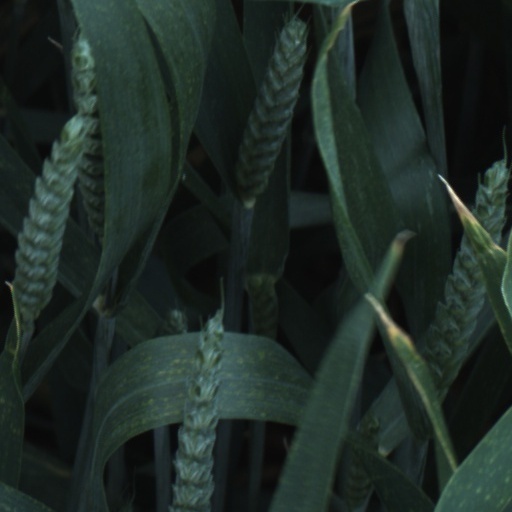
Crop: wheat